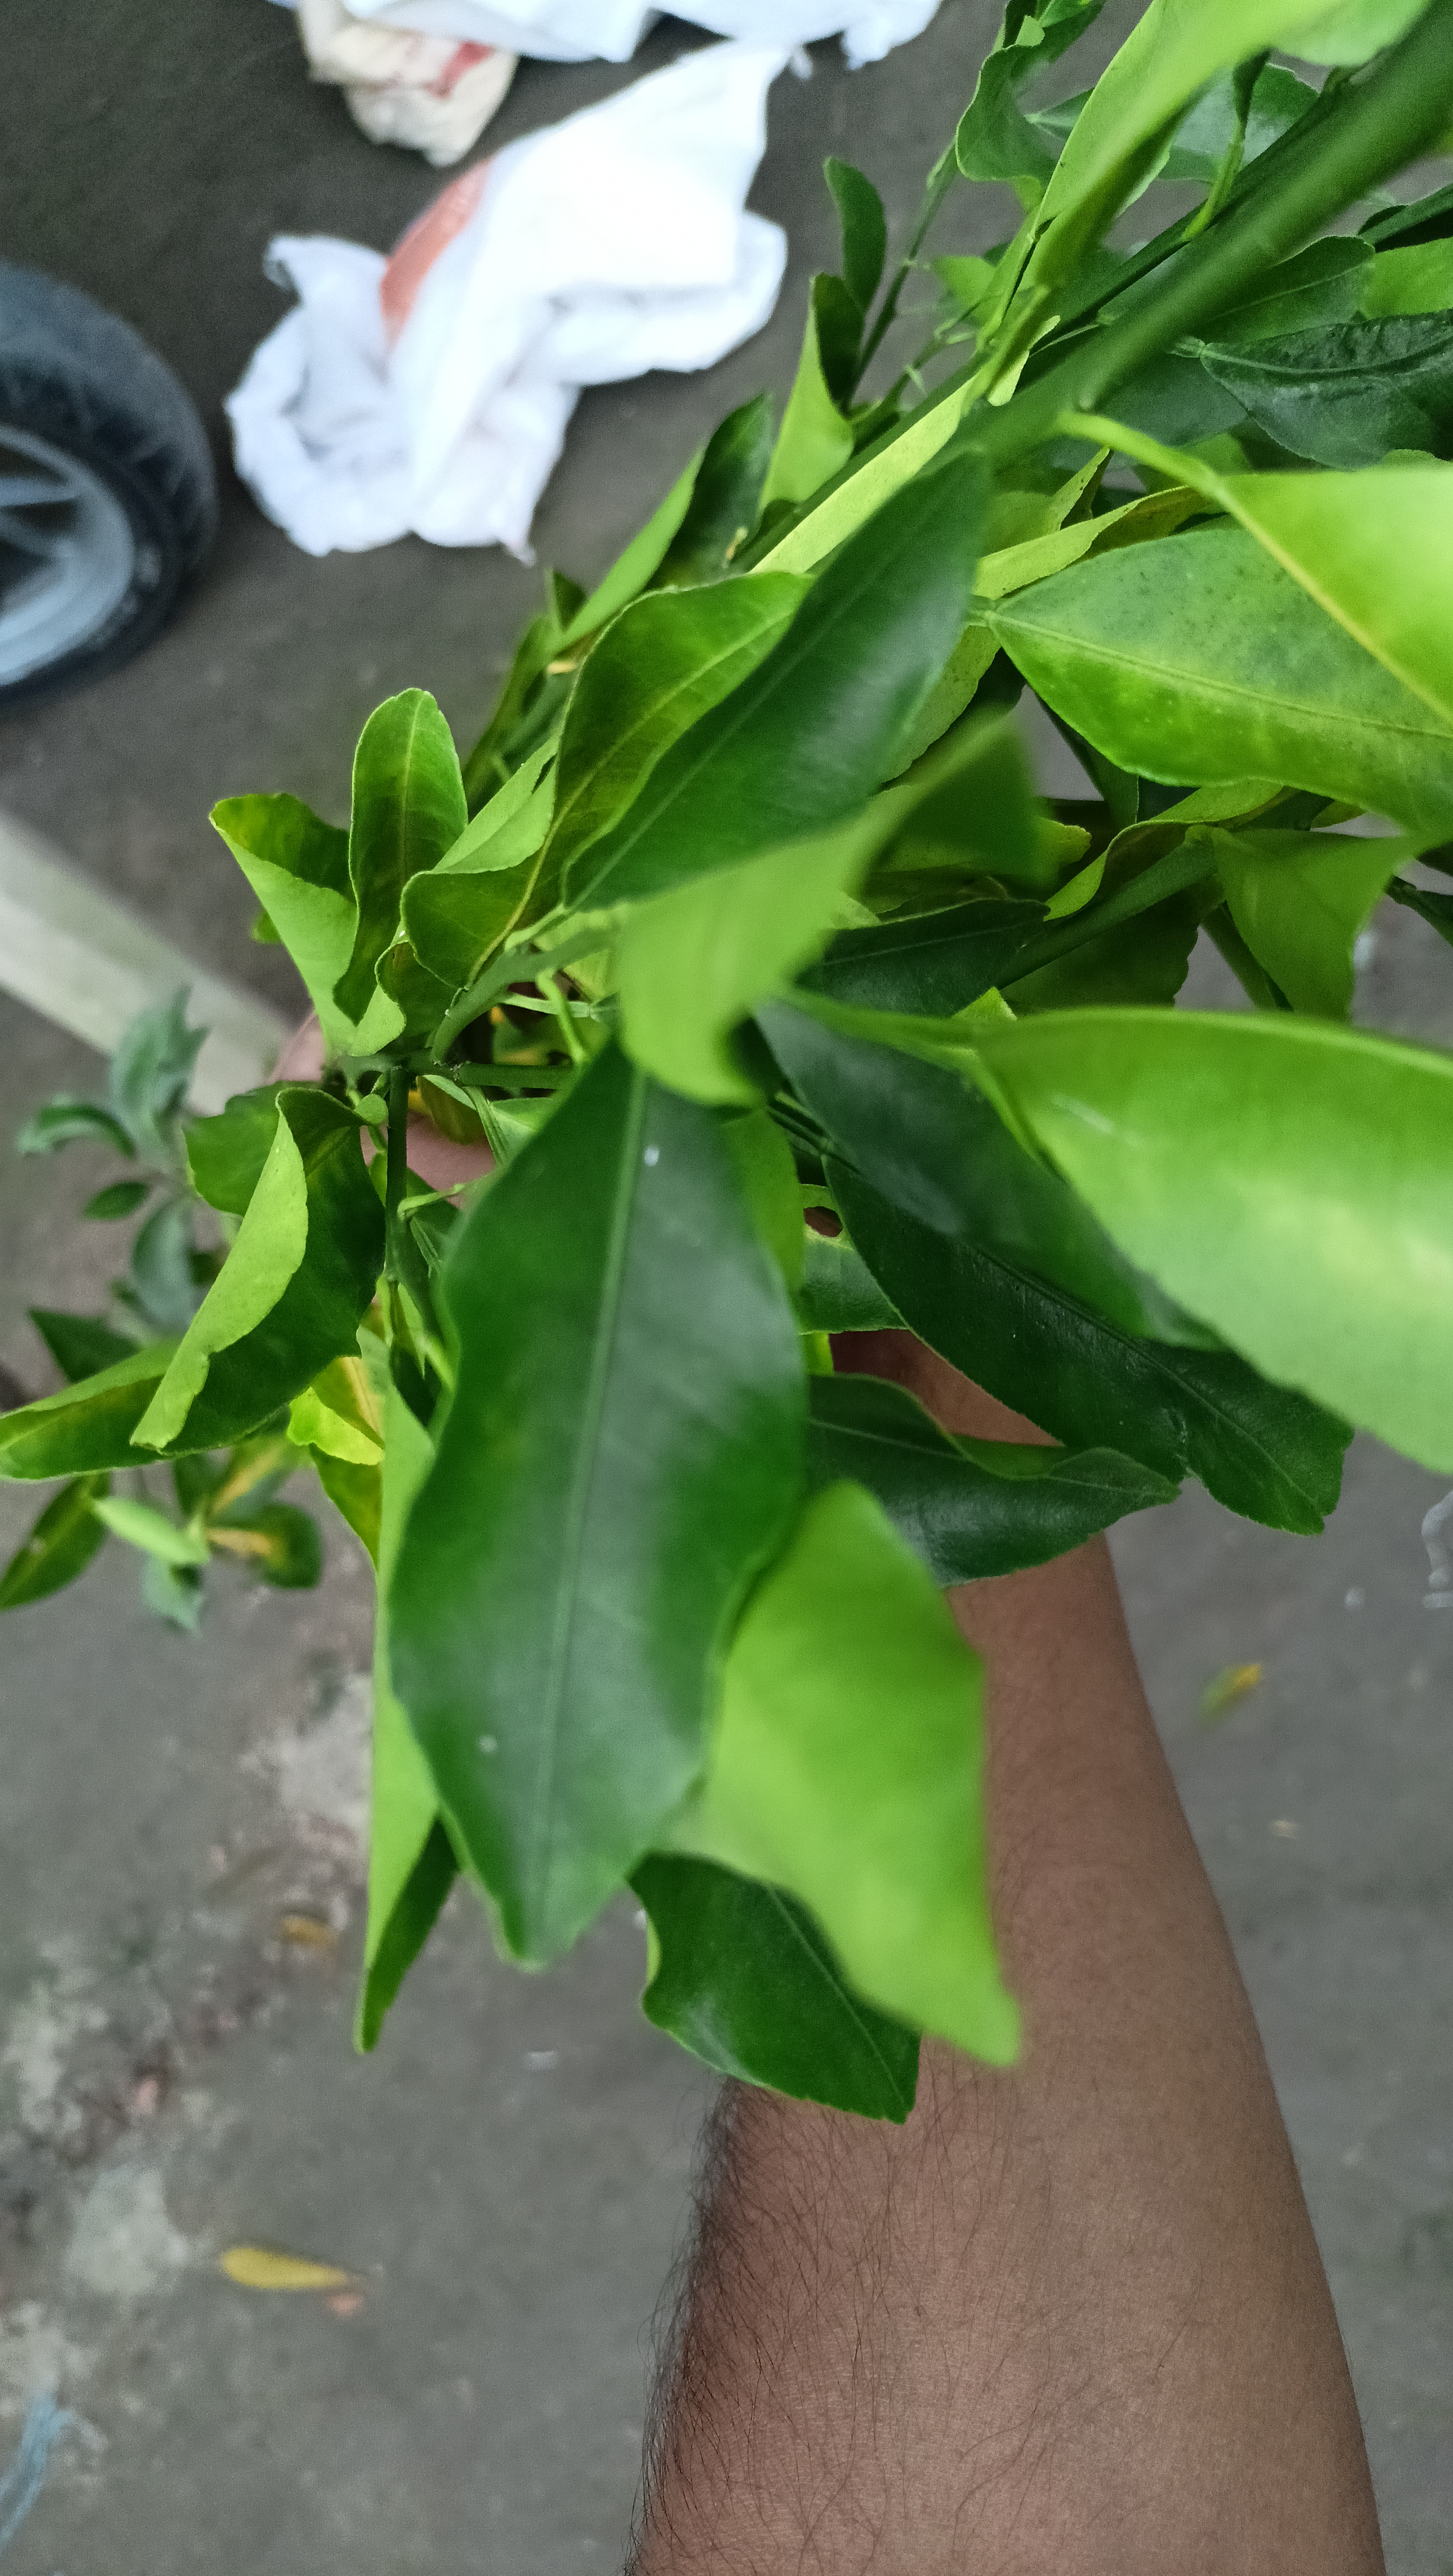
Mandarin leaf variety: Darjeling